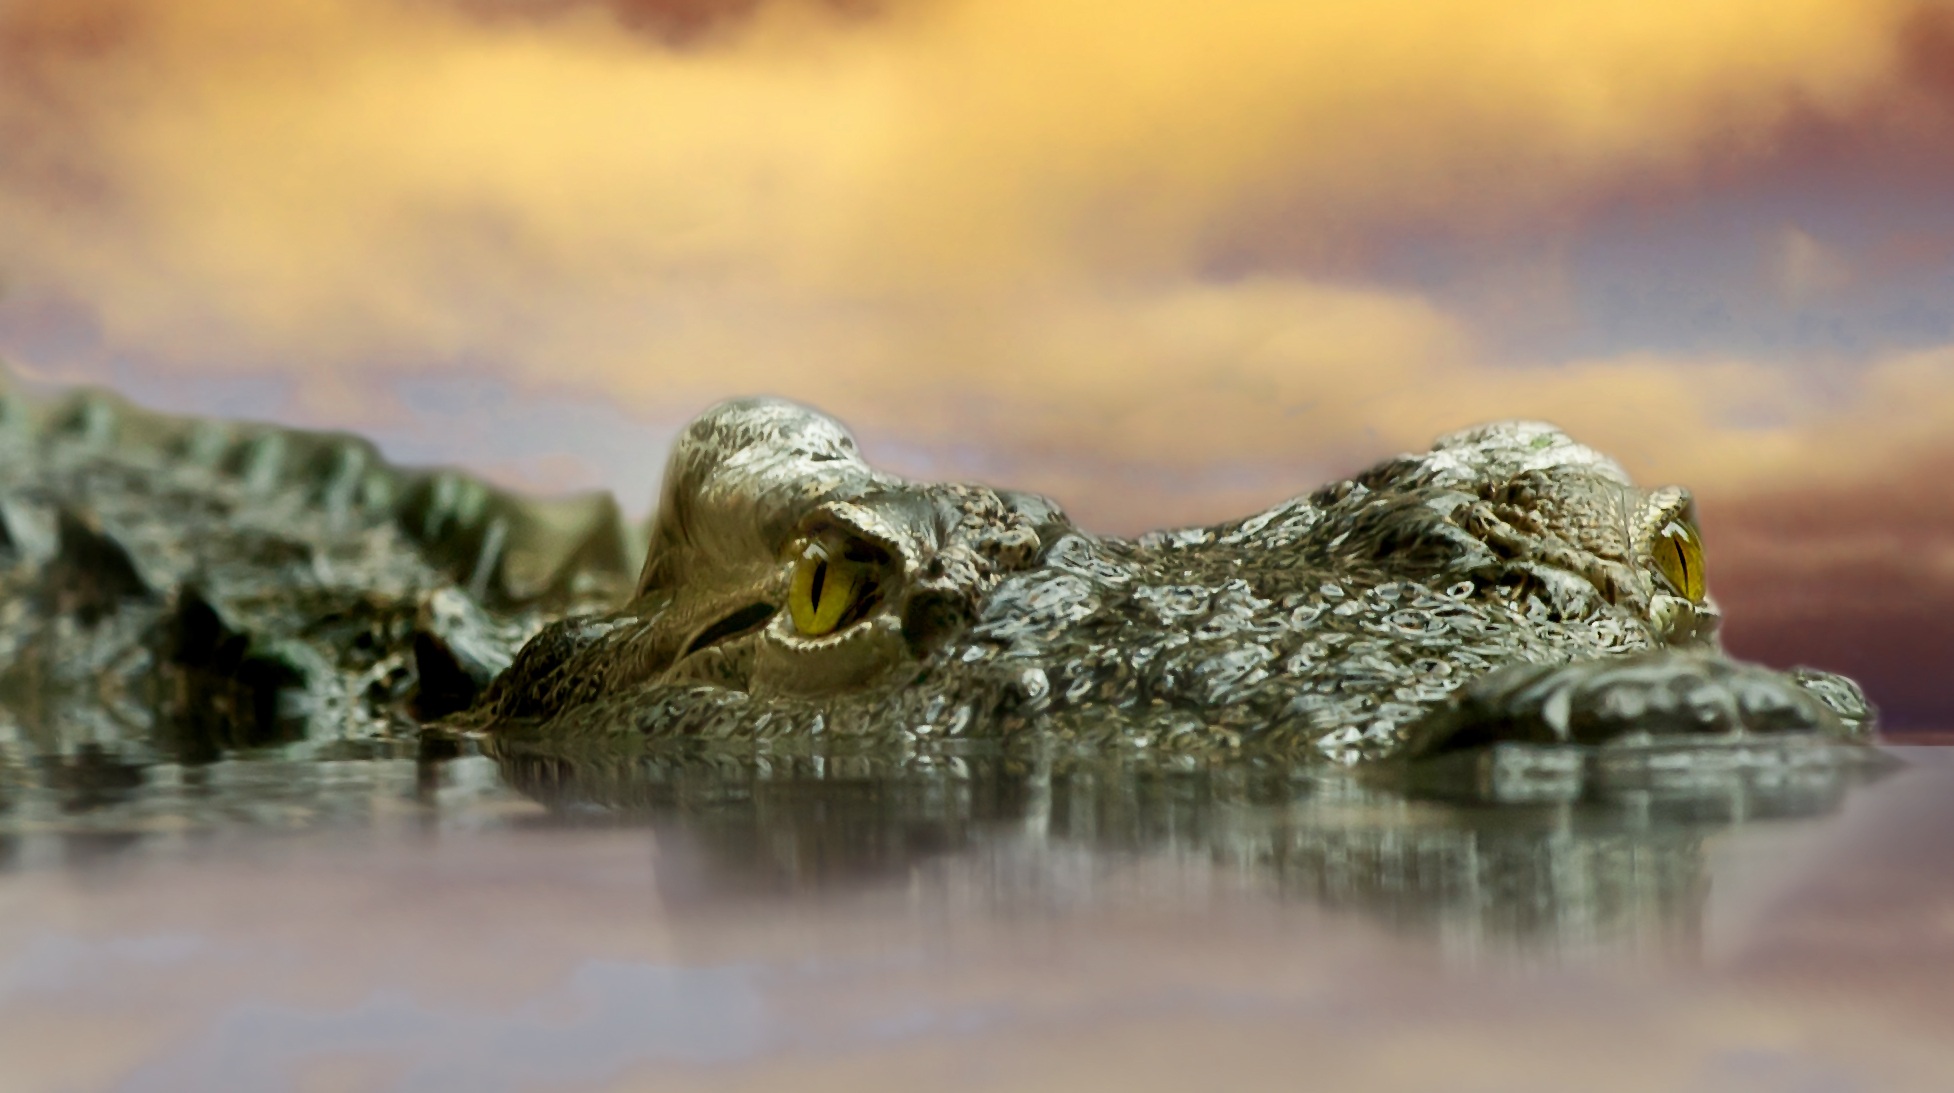
water, nature, grain, animal, wildlife, reflection, predator, reptile, scale, close, fauna, crocodile, close up, alligator, eye, head, dangerous, ogre, macro photography, carnivores, crocodilia, snappy, nile crocodile, crocodylus acutus